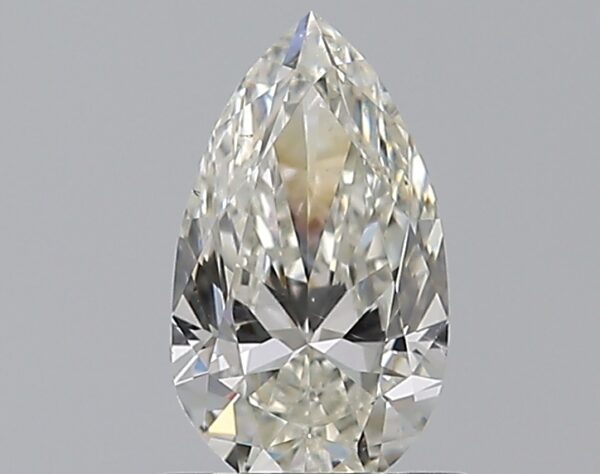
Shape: pear
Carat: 0.72
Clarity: VS2
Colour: J
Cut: EX
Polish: EX
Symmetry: VG
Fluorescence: N
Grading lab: GIA
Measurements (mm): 8.2 x 4.69 x 2.9